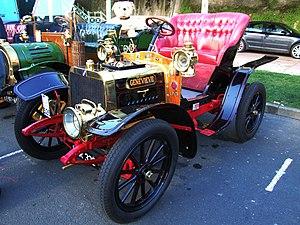
Les automobiles Perpère-Darracq S.A. sont créées en 1897 à Suresnes par Raoul Perpère et Alexandre Darracq. L’appellation devient Talbot-Darracq en 1920 puis Talbot à partir de 1922.